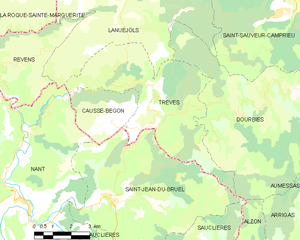
Trèves est une commune française située dans le département du Gard en région Occitanie.